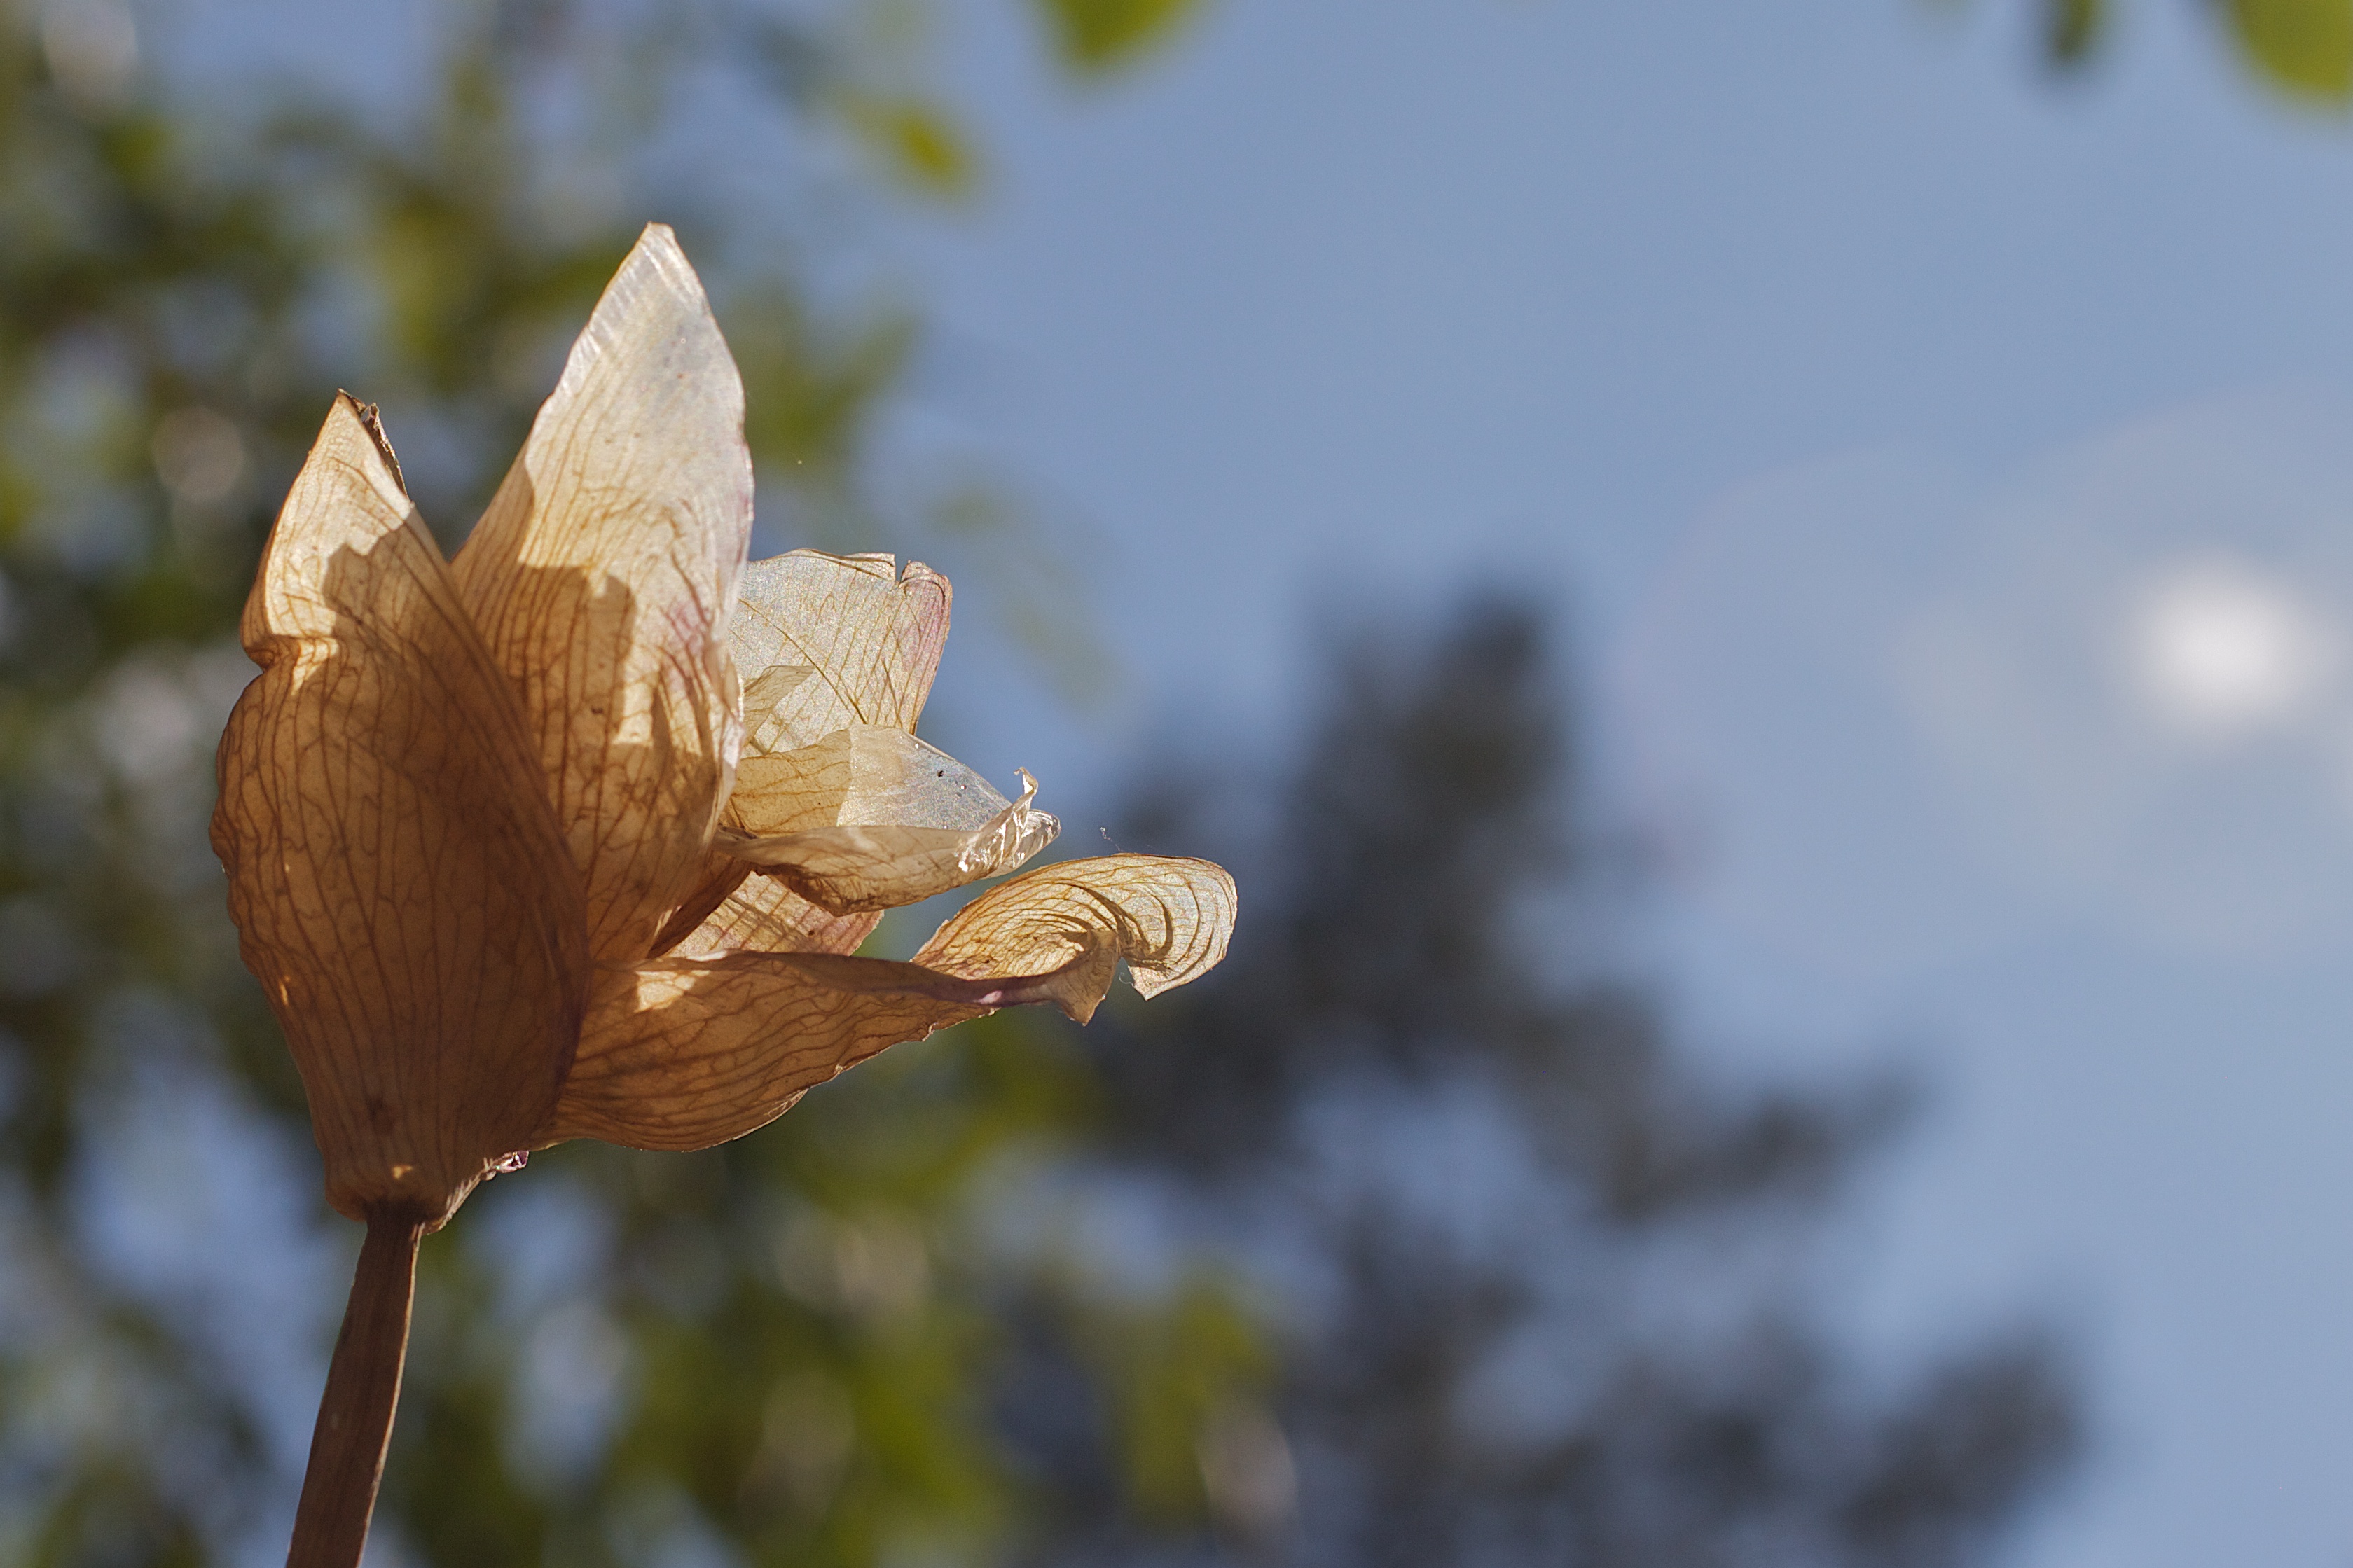
tree, nature, branch, blossom, plant, sunlight, leaf, flower, petal, frost, spring, autumn, flora, season, wildflower, close up, iris, macro photography, flowering plant, plant stem, woody plant, land plant